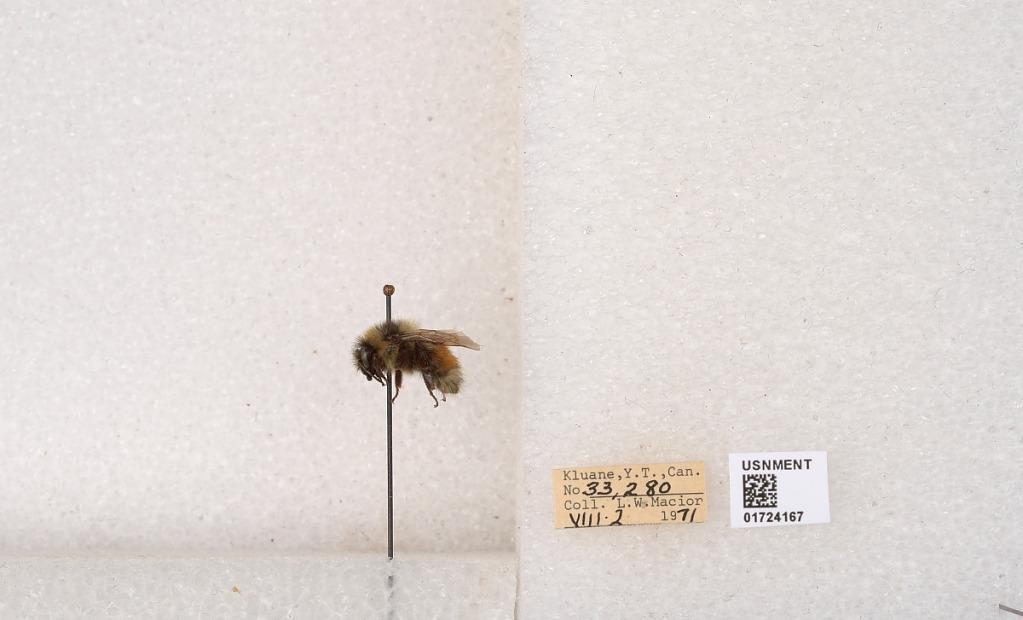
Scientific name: Bombus (Pyrobombus) sylvicola Kirby
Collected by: L. Macior
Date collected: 1971-8-2
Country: Canada
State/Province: Yukon Teritory
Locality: Kluane National Park and Reserve
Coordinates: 60.7493, -139.504